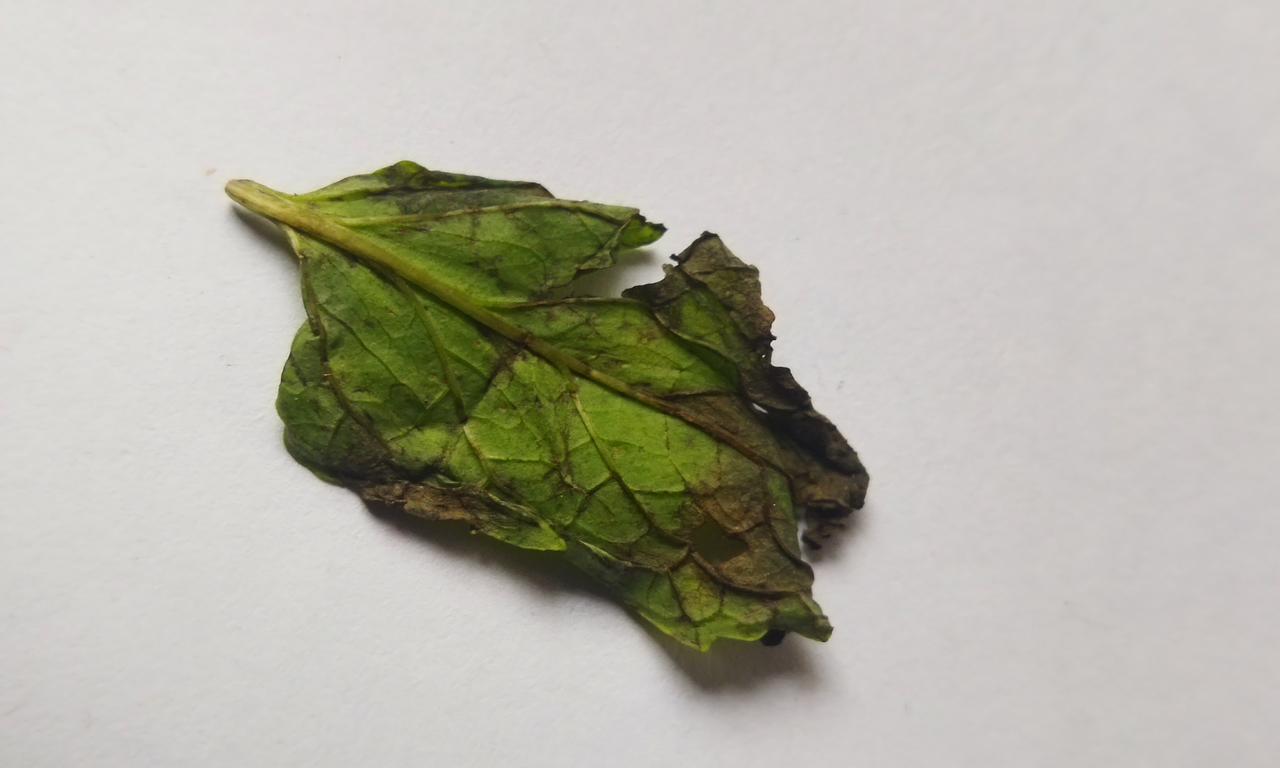
Label: Spoiled